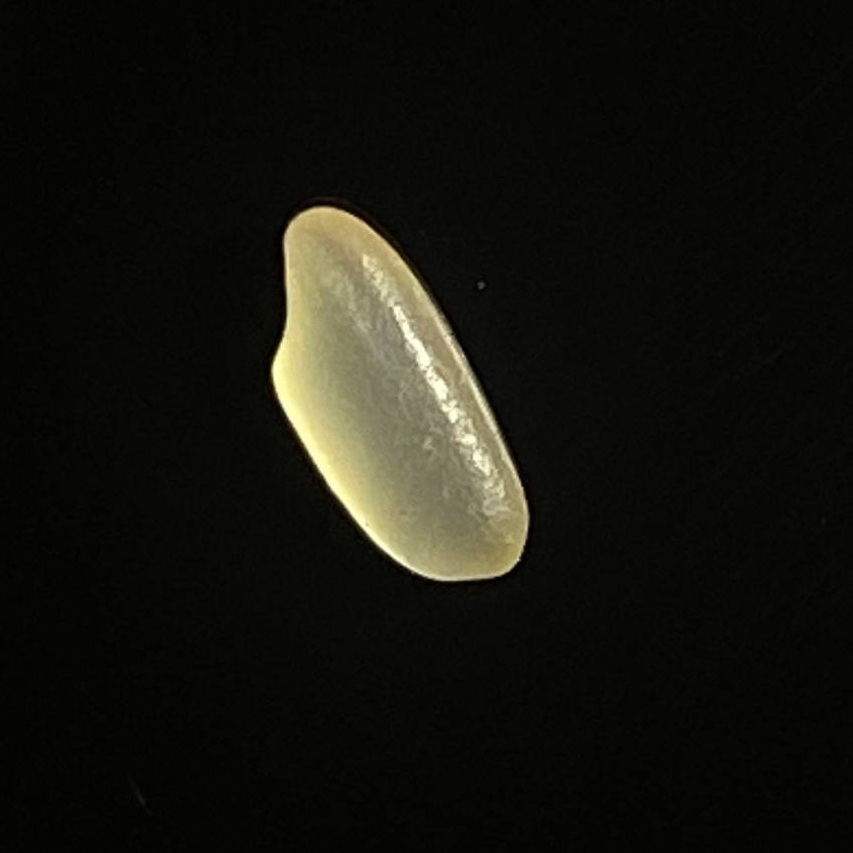
Rice variety: Shorna5